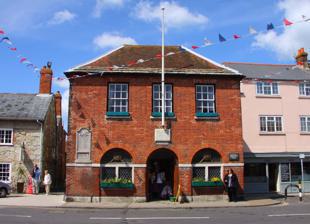
Building: Yarmouth Town Hall, Isle of Wight
Country: United Kingdom
Year built: 1763
Municipal building in Yarmouth, Isle of Wight, England Yarmouth Town Hall Yarmouth Town Hall Location The Square, Yarmouth Coordinates 50°42′21″N 1°29′58″W / 50.7059°N 1.4995°W / 50.7059; -1.4995 Built 1763 Architectural style(s) Neoclassical style Listed Building – Grade II Official name The Town Hall Designated 21 July 1951 Reference no. 1292635 Shown on the Isle of Wight Yarmouth Town Hall is a municipal building in The Square in Yarmouth, Isle of Wight , England. The structure, which is used as a community events venue, is a Grade II listed building . History A carving in one of the ground floor windows The town, which had been a borough since the Middle Ages , was dominated by two families, the Leigh and Holmes families, and had a medieval town hall which had become dilapidated and was in need of replacement. In the early 1760s, the burgesses were the mayor, Benjamin Leigh, and the member of parliament , Lord Holmes , who was also Governor of the Isle of Wight . In 1763, the two burgesses met and, it was agreed, having regard to the support Holmes had received from the borough for his election to parliament, that he should commission a new town hall and donate it to the town. The building was rebuilt in the neoclassical style , using red brick and the work was completed later that year. It was arcaded on the ground floor, so that markets could be held, with an assembly room on the first floor. The design involved a symmetrical main frontage with three bays facing onto The Square; there were three openings on the ground floor and three sash windows on the first floor. Nikolaus Pevsner described the design as "austere". Yarmouth had a very small electorate which, by the early 19th century, was dominated by one family (the Holmes family), which meant it was recognised by the UK Parliament as a rotten borough . Its right to elect members of parliament was removed by the Reform Act 1832 and the borough council, which had met in the town hall, was abolished under the Municipal Corporations Act 1883 . The town hall was transferred to a new entity, the Yarmouth Town Trust, in December 1890 and subsequently became a venue for community events. A plaque, designed by Frank Cooper of Newport to commemorate the lives of local service personnel who had died in the First World War was installed on the front elevation of the building and unveiled by Major-General J. E. B. Seely on 27 July 1924. Queen Elizabeth II , accompanied by the Duke of Edinburgh , visited the town hall during a tour of the island on 25 July 1965. Notes